Mushtifund Saunstha

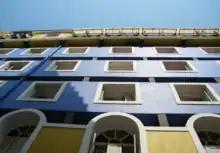
The Mushtifund Saunstha Main School Building

Mushtifund High School is the largest section of Mushtifund Saunstha. It includes grades 5 to 10, the common high school levels in the Education system in India. The high school section now has more than 20 classes with more than 600 students enrolled.